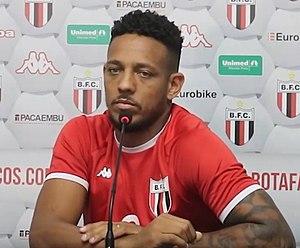
Wellington Luís de Sousa, dit Wellington Tanque, est un footballeur brésilien né le 11 février 1988 à Ourinhos. Il évolue au poste d'attaquant.